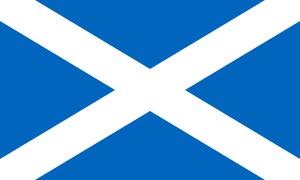
Apostlen Andreas / Nationale legender / Skotland
Den officielle version af Skotlands flag
"Apostlen Andreas, var en fisker fra Kapernaum, en yngre bror til apostlen Peter, elev af Johannes Døberen og en af Jesu første disciple. I den ortodokse tradition kaldes han for Protocletos, ""den først kaldede"". Hans festdag fejres i de vestlige og østlige kirker den 30. november, en dag som i norsk tradition kaldes Andresmesse eller Anders fisker. Dagen er Skotlands nationaldag, idet Andreas er Skotlands skytshelgen, og helgenens kors, andreaskorset, pryder Skotlands flag.